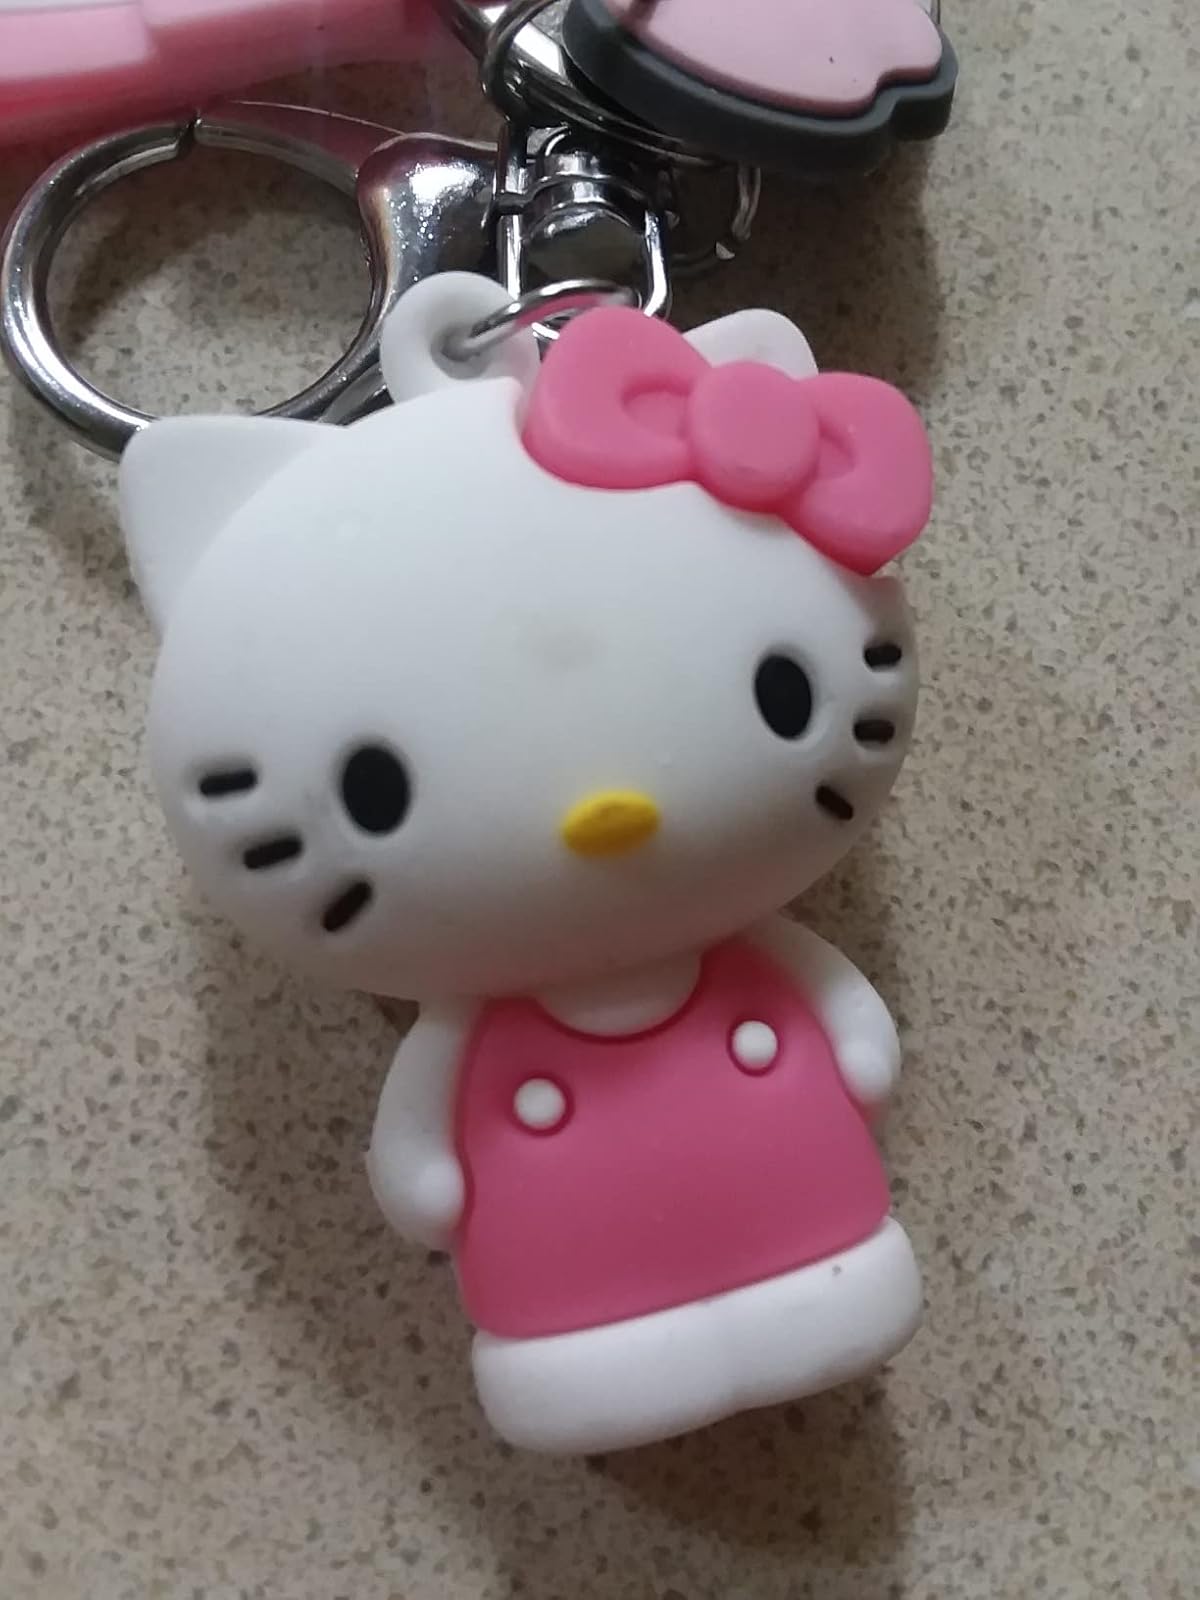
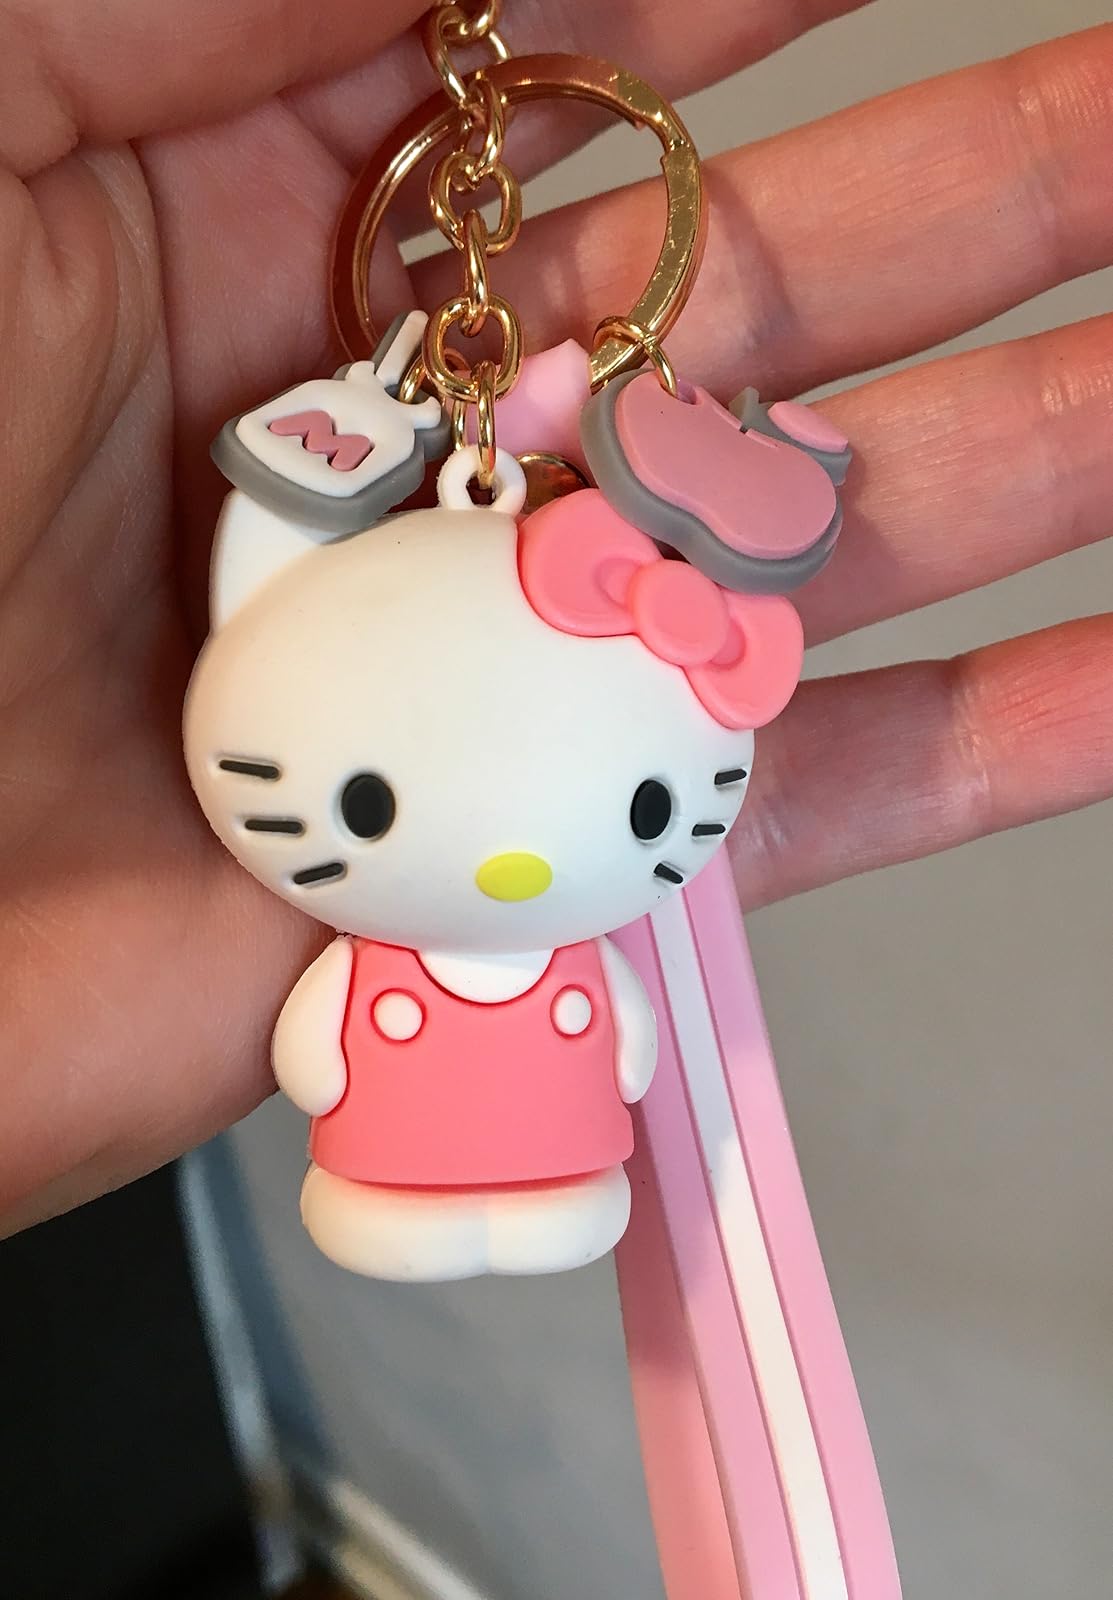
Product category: accessories_keychain
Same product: no